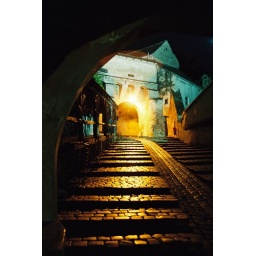
The path up to the clock tower in Sighisoara old town.